Bible translations into Malay

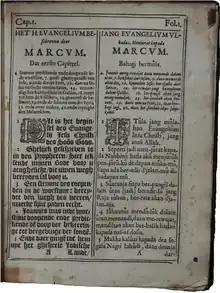
Only extant copy of the 1629 first edition of Ruyl's translation of the Gospel of Mark in Malay from the Lincoln Cathedral Library

Bible translations into Malay include translations of the whole or parts of the Bible into any of the levels and varieties of the Malay language. Publication of early or partial translations began as early as the seventeenth century although there is evidence that the Jesuit missionary, Francis Xavier, translated religious texts that included Bible verses into Malay as early as the sixteenth century.